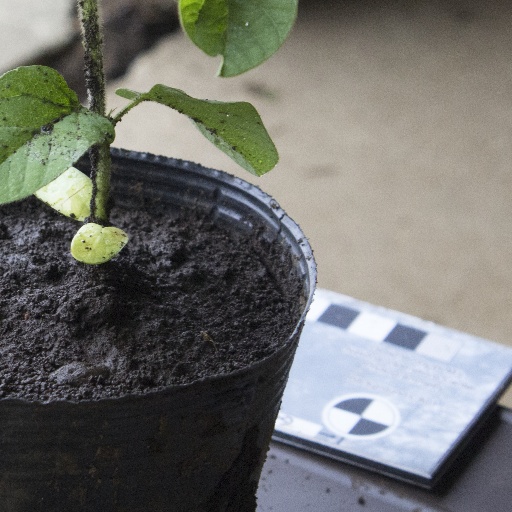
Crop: soybean